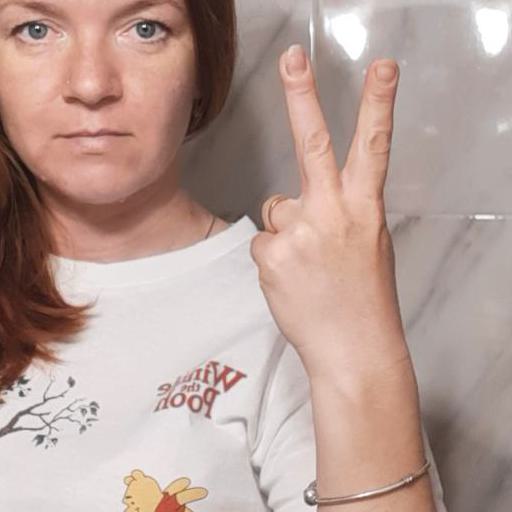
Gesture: peace_inverted